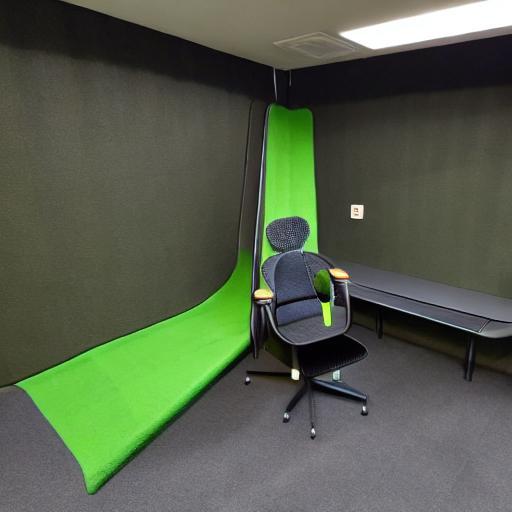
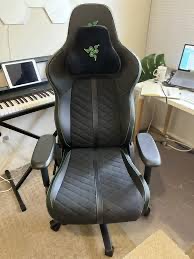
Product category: items_chair
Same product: no